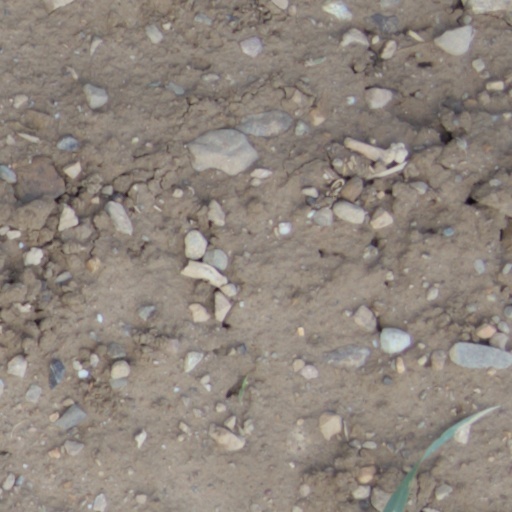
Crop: wheat